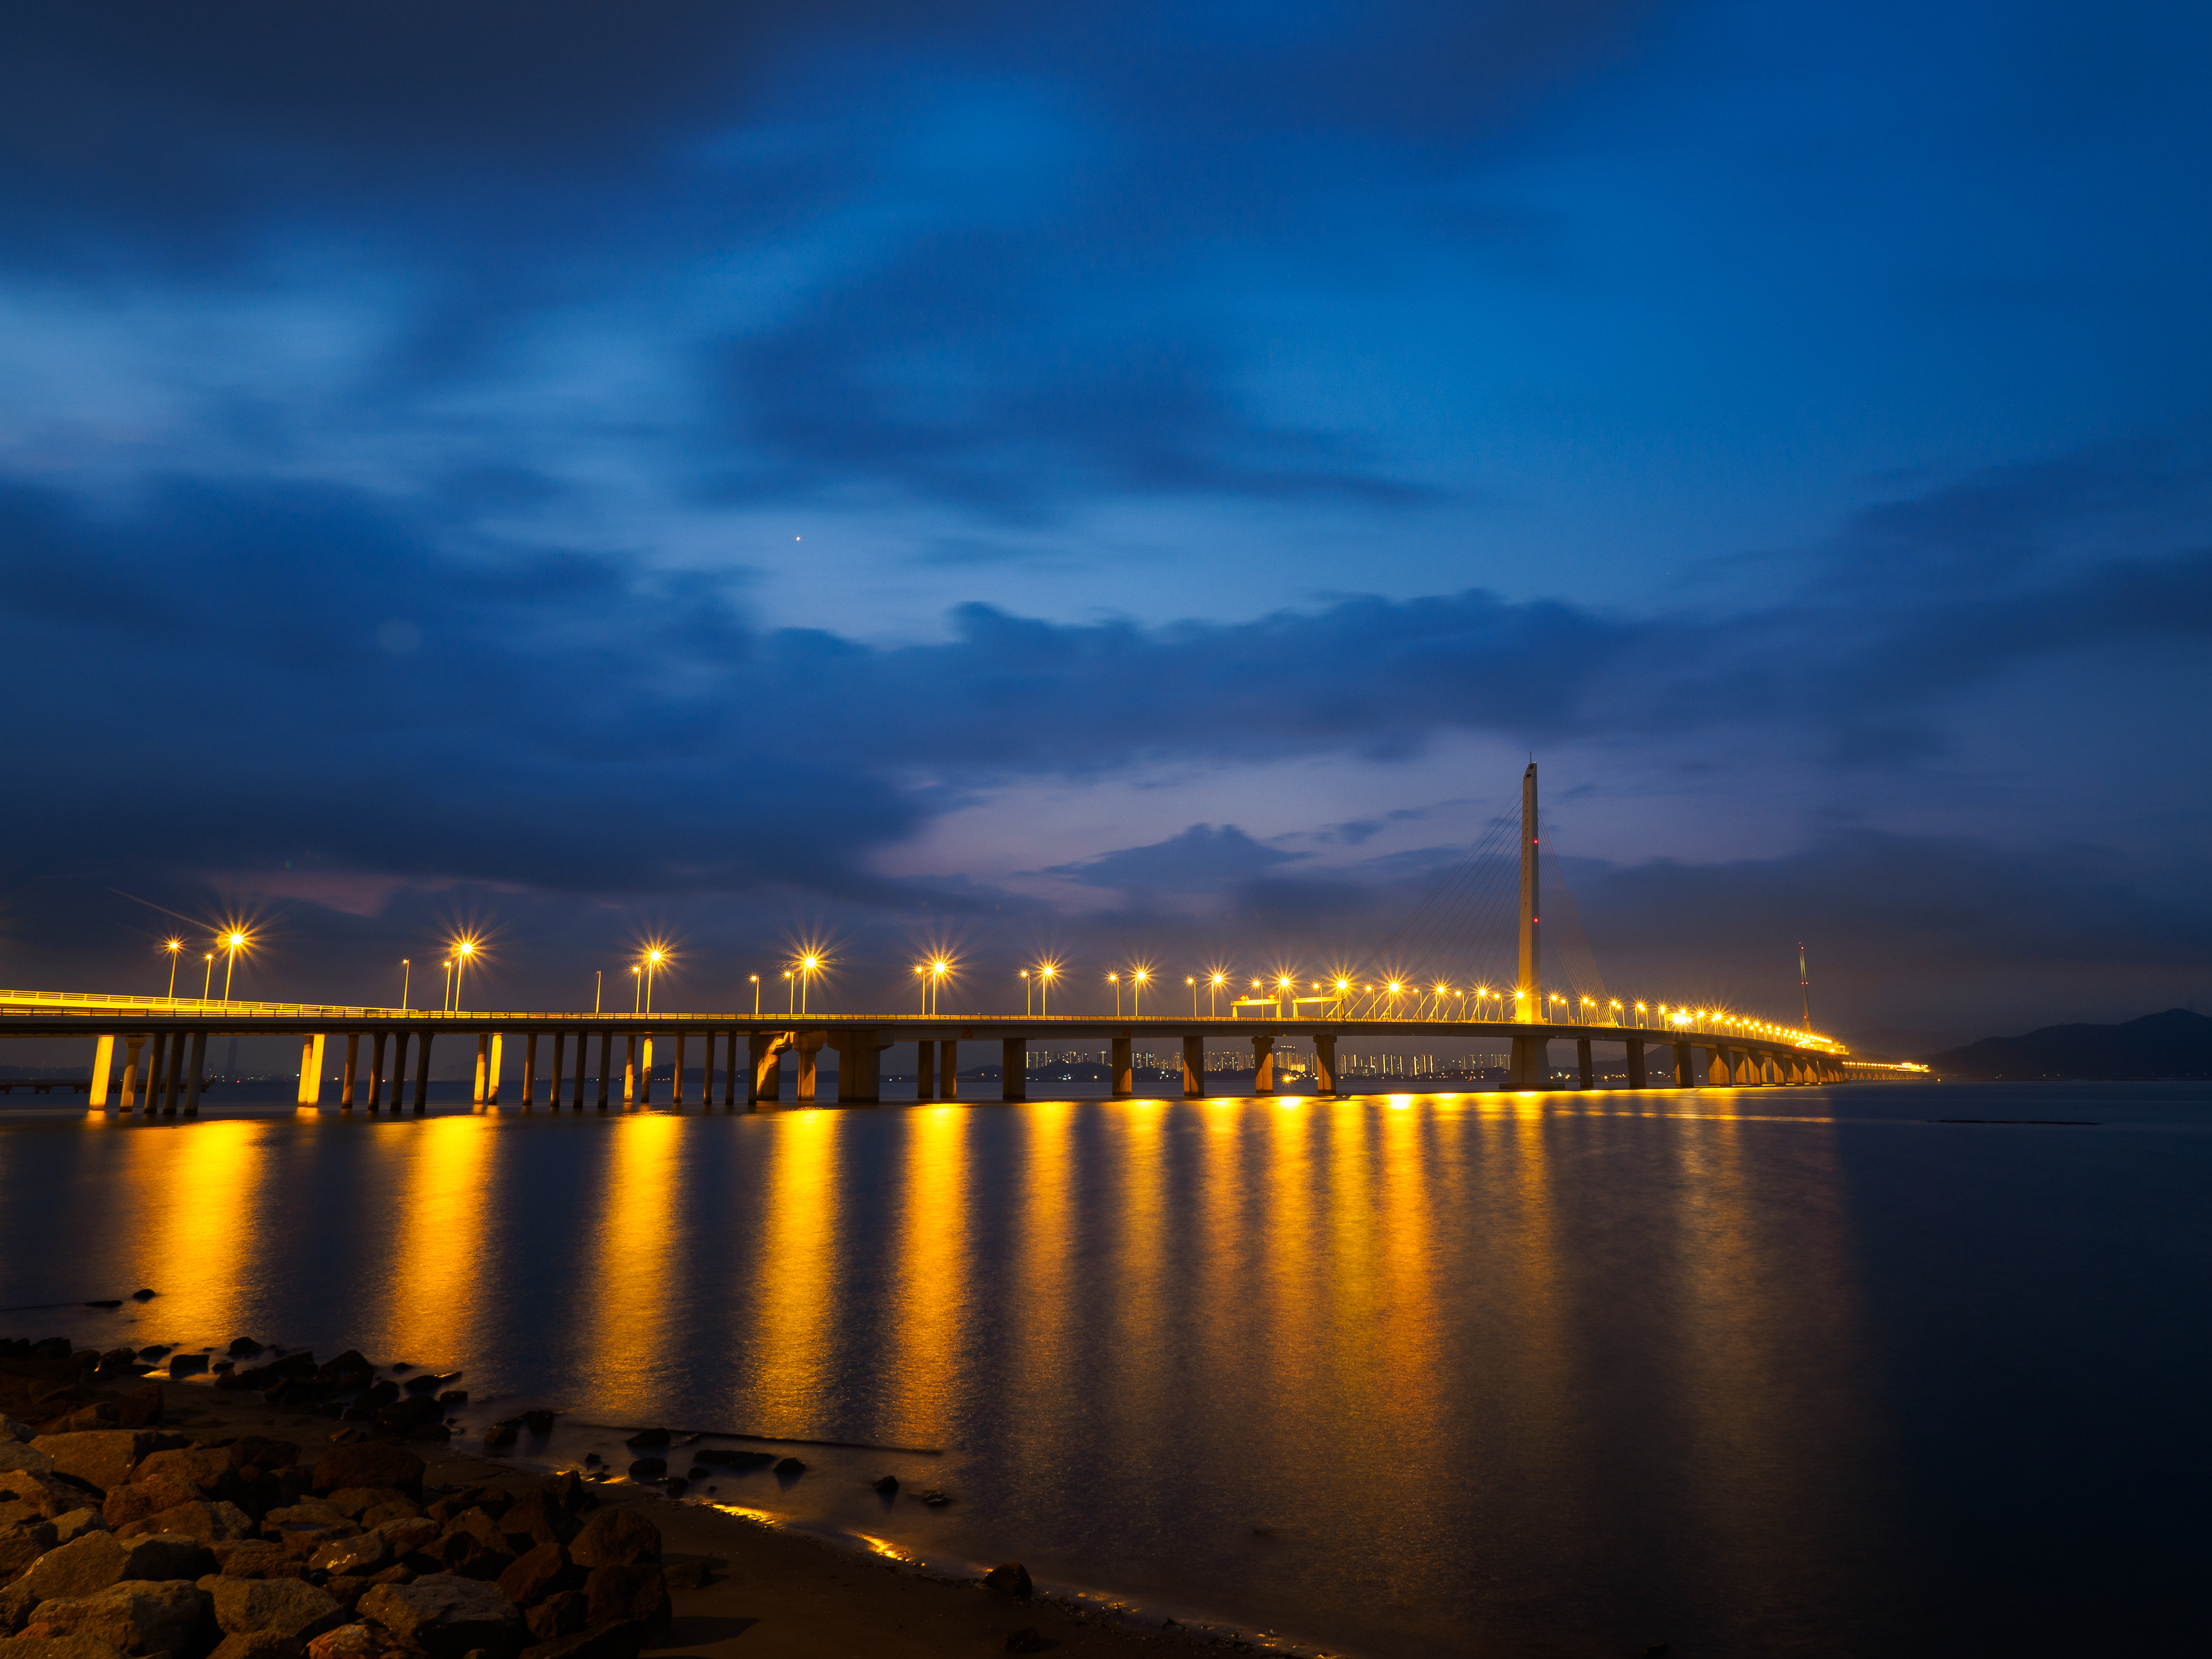
sea, horizon, light, cloud, sunrise, sunset, bridge, skyline, night, morning, dawn, cityscape, dusk, evening, reflection, afterglow, nonbuilding structure